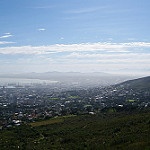
Label: mountain